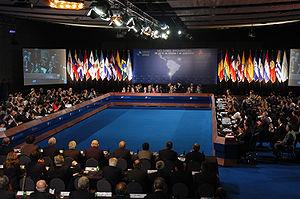
¿Por qué no te callas? est une phrase adressée le 10 novembre 2007 par Juan Carlos Iᵉʳ, à l'époque roi d'Espagne, à Hugo Chávez, président de la République bolivarienne du Vénézuela, lors du sommet ibéro-américain de 2007 qui s'est tenu à Santiago du Chili.
Les Sommets ibéro-américains des chefs d'État et de gouvernement sont des réunions annuelles qui rassemblent la plupart des chefs d'État d'Amérique latine et de la péninsule Ibérique, pays qui ont un héritage culturel en commun, notamment linguistique, à la suite de la colonisation de l'Amérique latine par l'Espagne et le Portugal.
La « guerre du papier » est le nom donné au contentieux opposant l'Argentine et l'Uruguay concernant la construction de deux grandes usines de production de papier sur les rives du Rio Uruguay, du côté uruguayen de la frontière entre les deux pays. Des associations argentines s'opposent à la construction de ces usines qu'elles jugent polluantes.